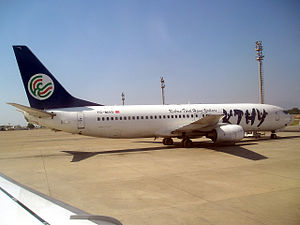
Cyprus Turkish Airlines
En Cyprus Turkish Airlines Boeing 737-800 i Antalya Airport, Tyrkiet, som har 2000-2009 mønster. (2005)
Cyprus Turkish Airlines er et cypriotisk luftfartselskab for